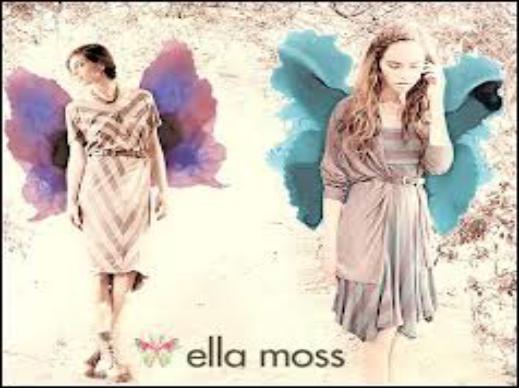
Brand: Ella Moss
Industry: Clothes